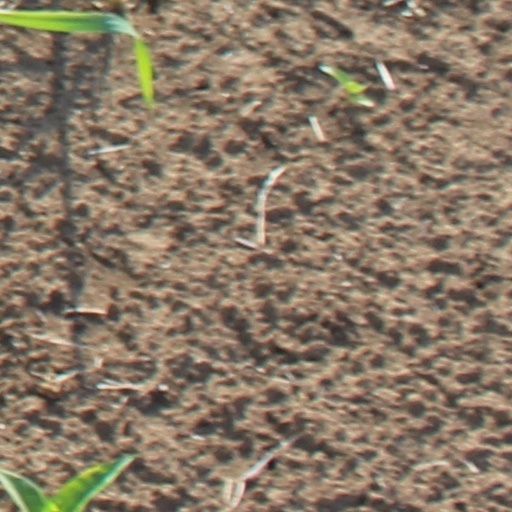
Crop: wheat